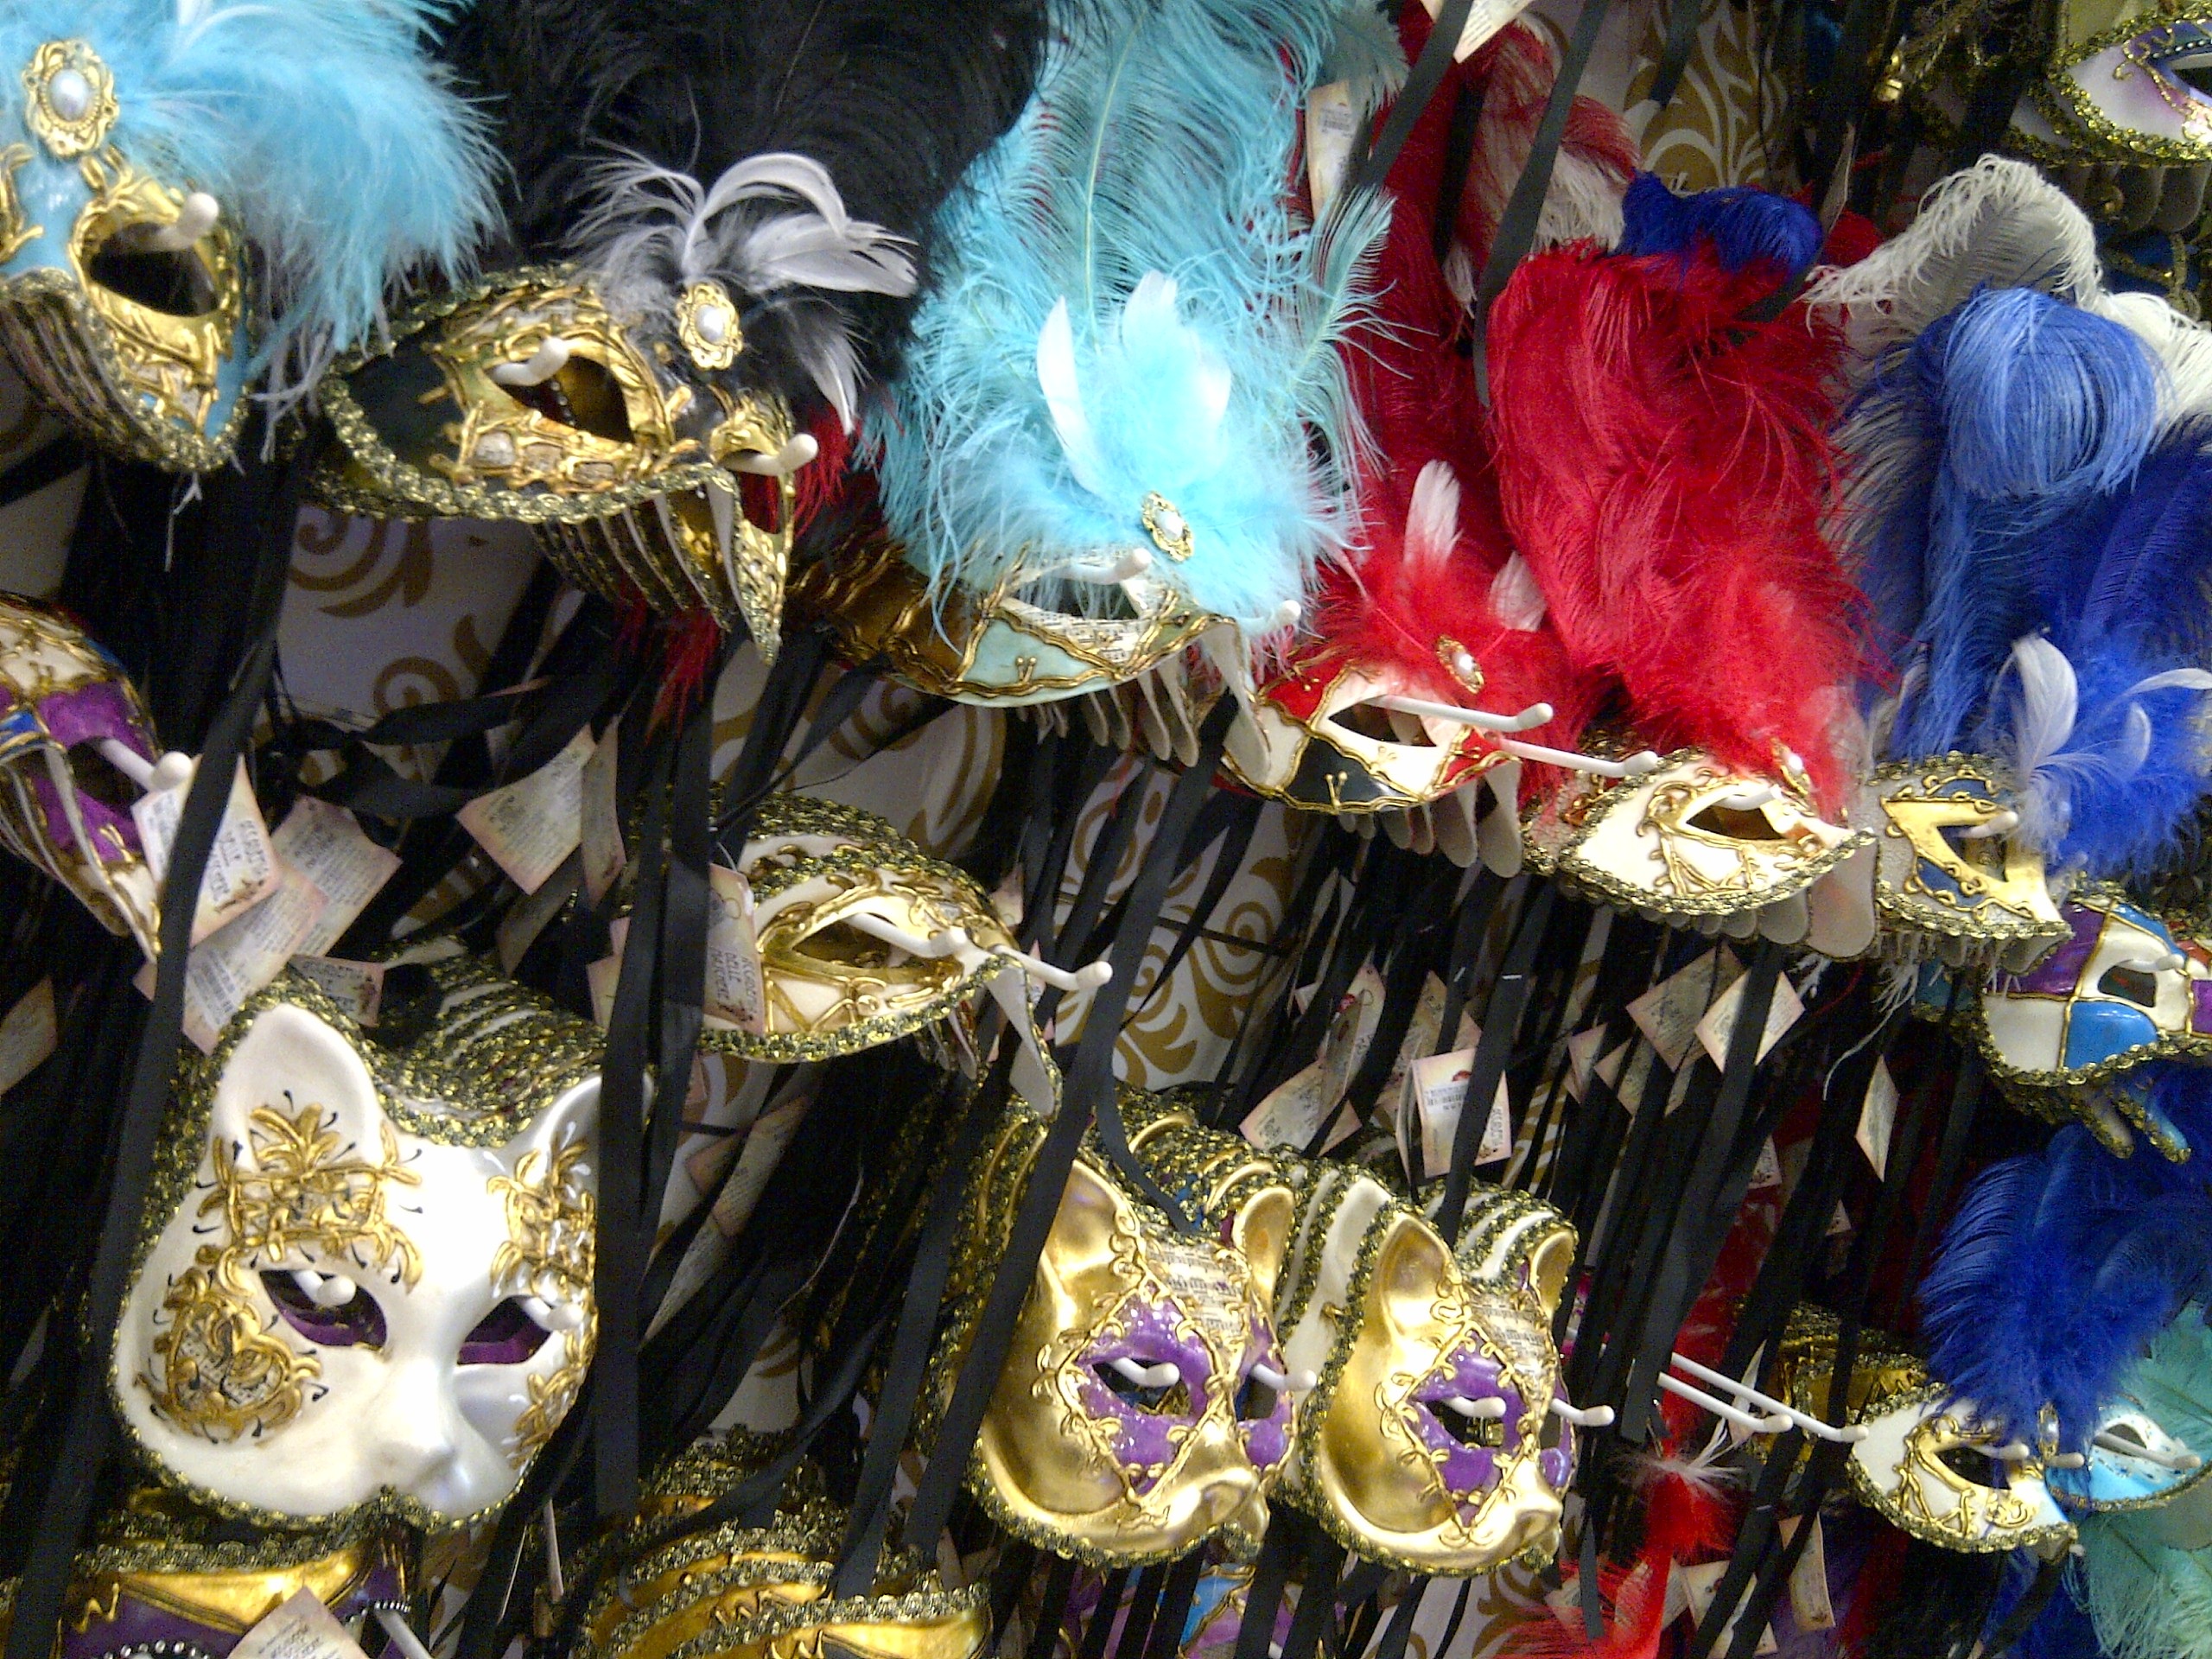
carnival, italy, clothing, colorful, festival, mask, rome, party, masks, costume, masquerade, masque